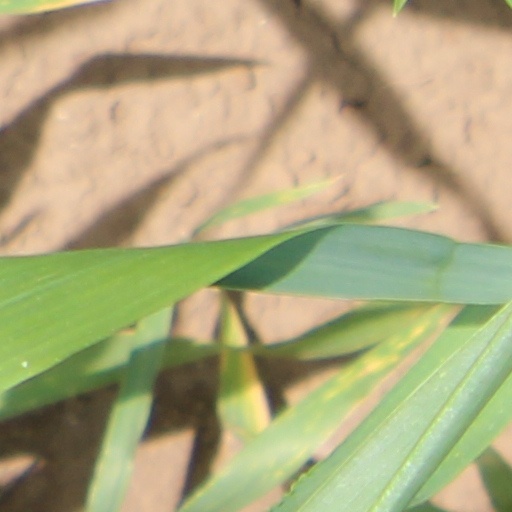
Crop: wheat